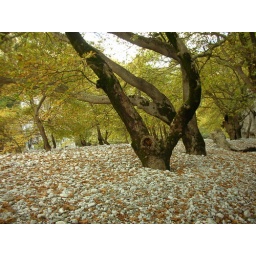
.... beside the river coast of  Voidomatis !! Epirus - North Greece !